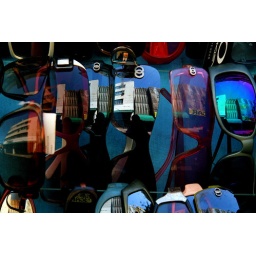
Reflections in sun glasses for sale in the street market, Santo Domingo, Dominican Republic.